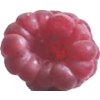
Label: raspberry